Henry Curwen (1528–1596)

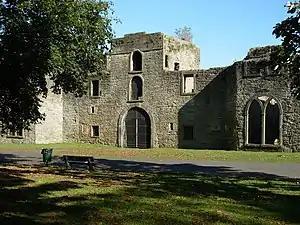
Ruins of Workington Hall

In 1568 Mary, Queen of Scots came to Workington by boat as a fugitive after her defeat at the battle of Langside. She stayed a night at Workington Hall as a guest of Henry Curwen's family. Mary's secretary Claude Nau later described how Lord Herries went to meet Curwen, who he knew well, with the news of Mary's arrival. Herries intended to pretend at first that the queen was a Scottish heiress. Curwen however was in London. The party were welcomed at the Hall and Mary's true identity was soon discovered.